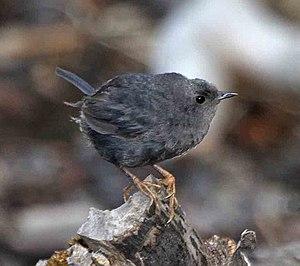
La province de Río Negro est une province de l'Argentine. Elle est située au sud du pays, en Patagonie. Elle est bordée au nord par la province de La Pampa, à l'est par celle de Buenos Aires, au sud par le Chubut et à l'ouest par le Neuquén et, séparée par la cordillère des Andes, par la République du Chili.
Le parc national Perito Moreno, ou parc national Francisco P. Moreno, est un parc national situé dans la province de Santa Cruz en Patagonie en Argentine.
Le Mérulaxe des Andes est une espèce de passereaux de la famille des Rhinocryptidae.